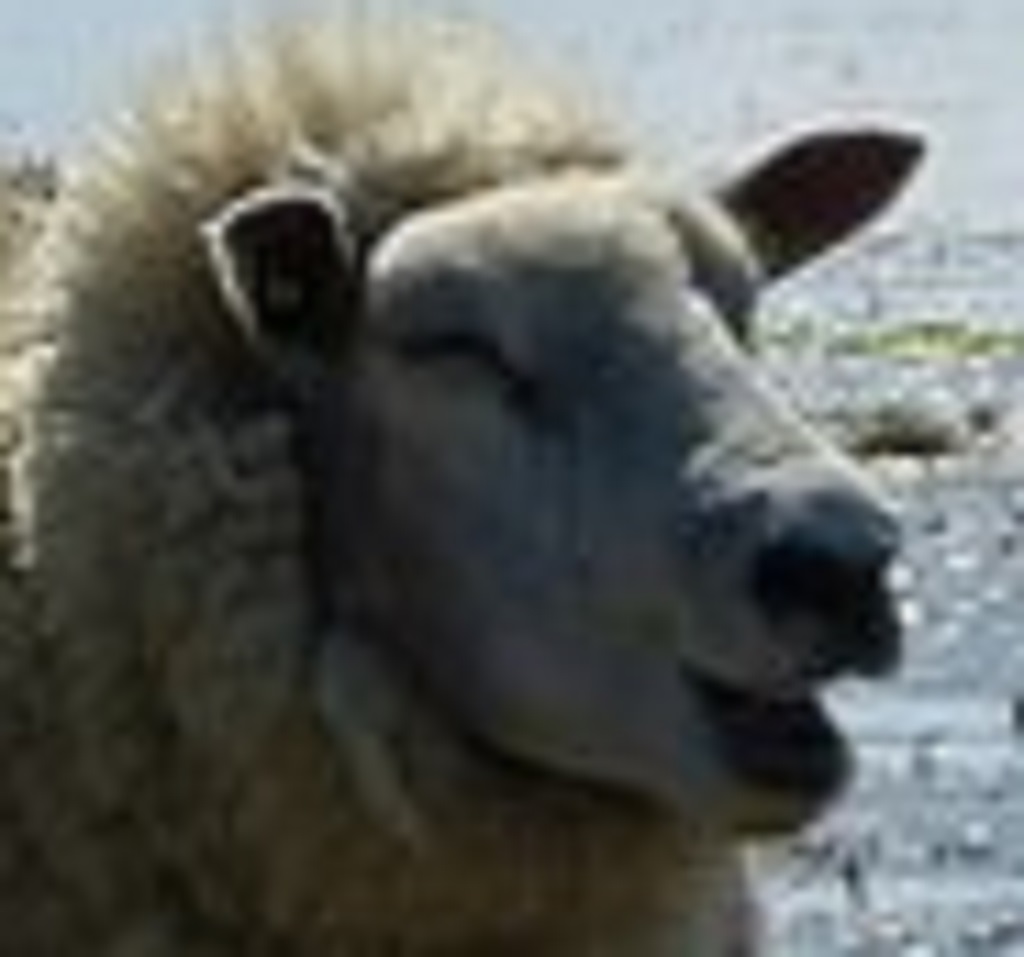
Label: no pain